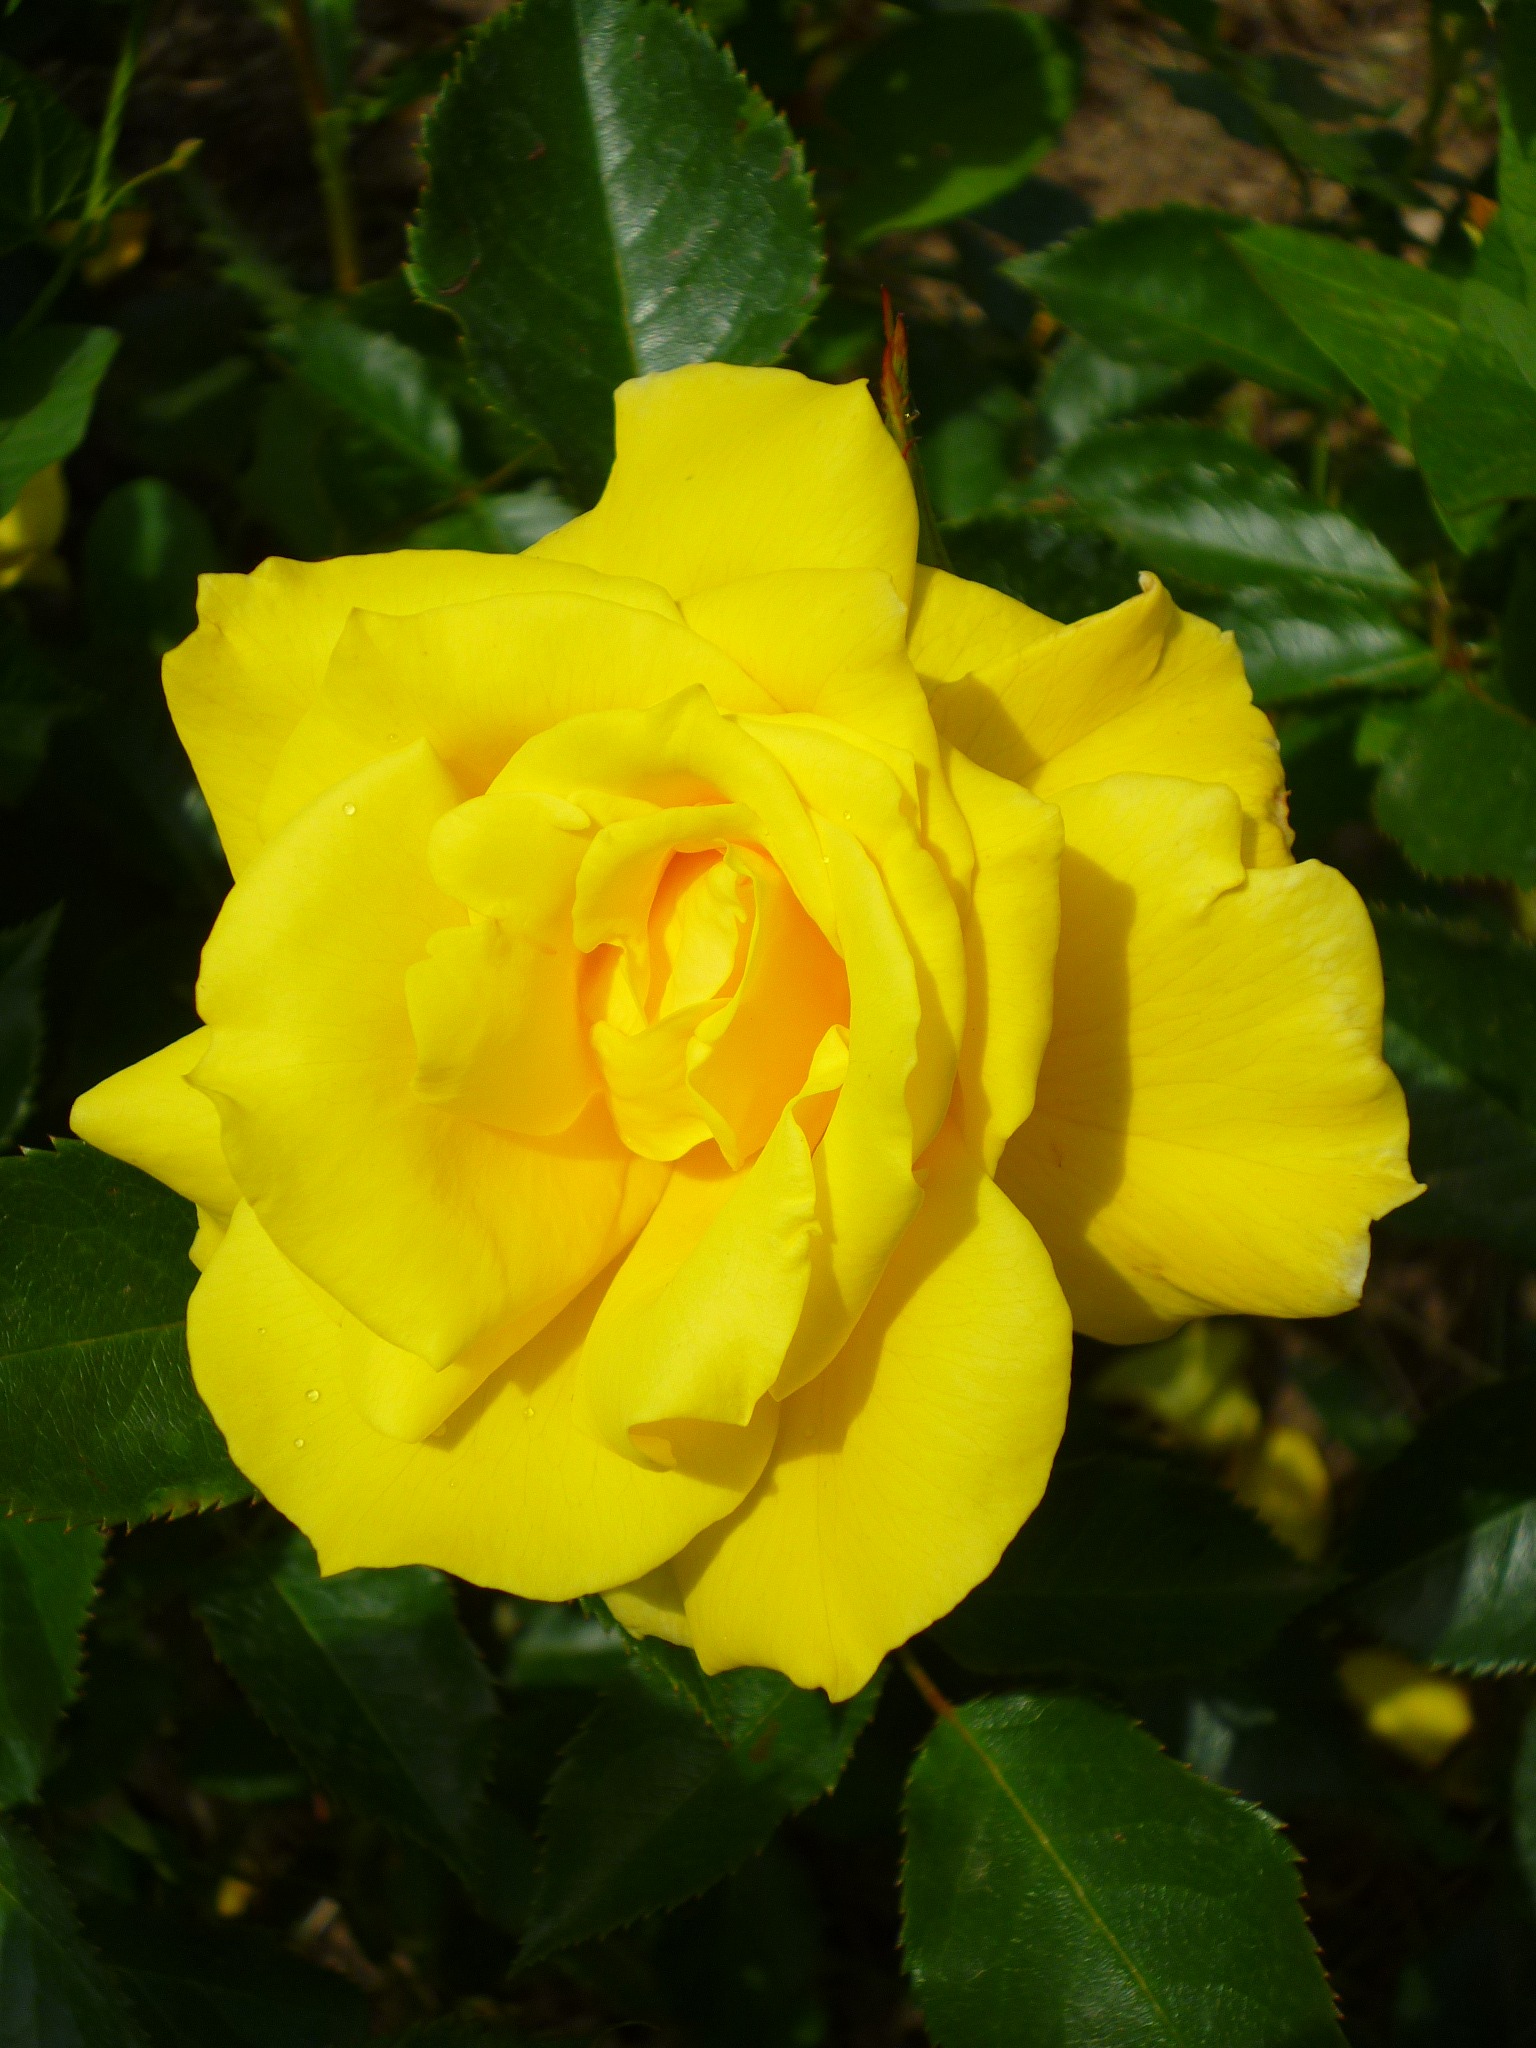
nature, plant, flower, petal, rose, botany, yellow, flora, floribunda, flowering plant, garden roses, rose family, summer flower, land plant, rose order, austrian briar, lemon yellow